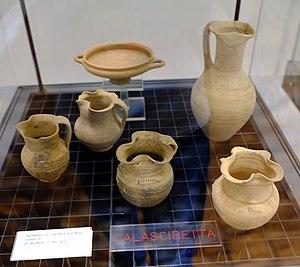
Le musée archéologique régional d'Enna a été créé à Enna par la Région Sicilienne pour exposer les découvertes mises au jour lors des fouilles effectuées depuis 1979 par la Surintendance du patrimoine culturel et environnemental, principalement dans de nombreux sites archéologiques de la province d'Enna.